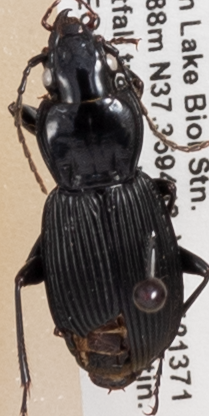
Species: Pterostichus lachrymosus
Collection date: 2022-06-28
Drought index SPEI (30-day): -0.616
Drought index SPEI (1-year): -0.922
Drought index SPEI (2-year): -0.46